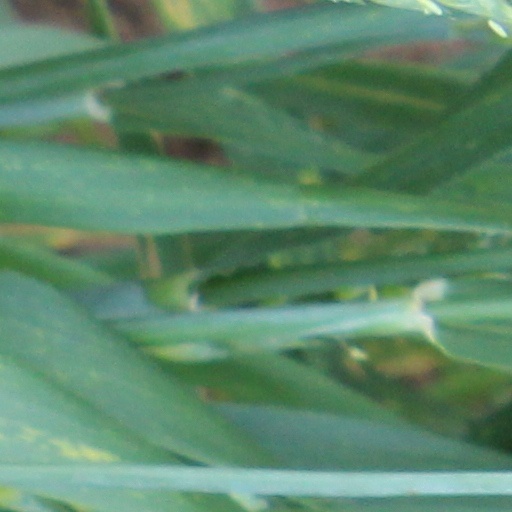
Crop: wheat